Khata

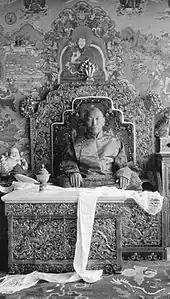

A khata or khatag is a traditional ceremonial scarf in Tibetan Buddhism and in Tengriism. It is widely used by the Tibetan, Nepalese, Bhutanese, Ladakhi, Mongolian, Buryat, and Tuvan peoples on various occasions. It originated in Tibetan culture and is common in cultures and countries where Tibetan Buddhism is practiced or has strong influence. The practice of using "khatas" has influenced people of other communities too who are in close relation to these communities. It is predominantly used in Tibet, followed by other parts of the world. It is a symbol of honour and respect. It is used in Tibetan religious ceremony and in traditional dances, and is offered in monasteries and in temples.